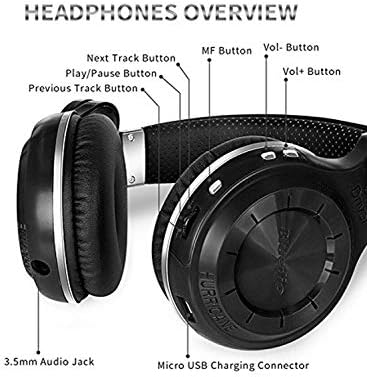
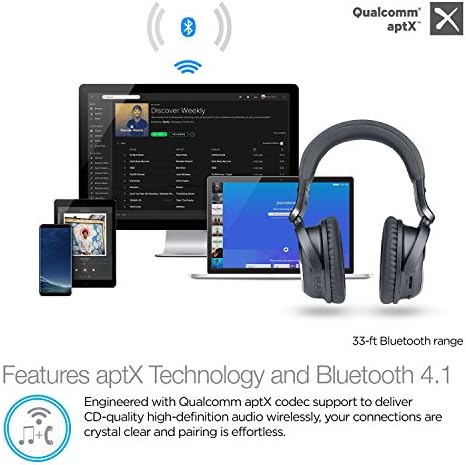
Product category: headphones
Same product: no